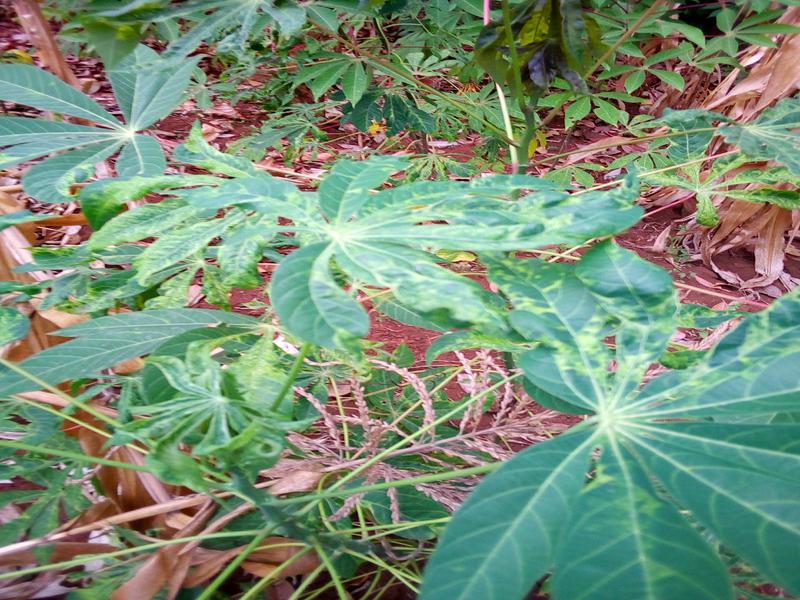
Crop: cassava
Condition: mosaic_disease